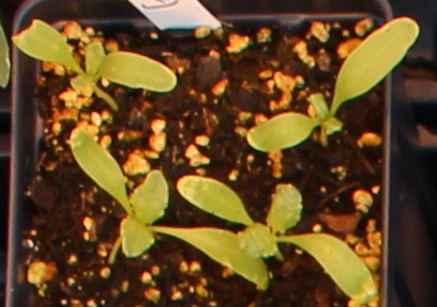
Label: Sugar beet